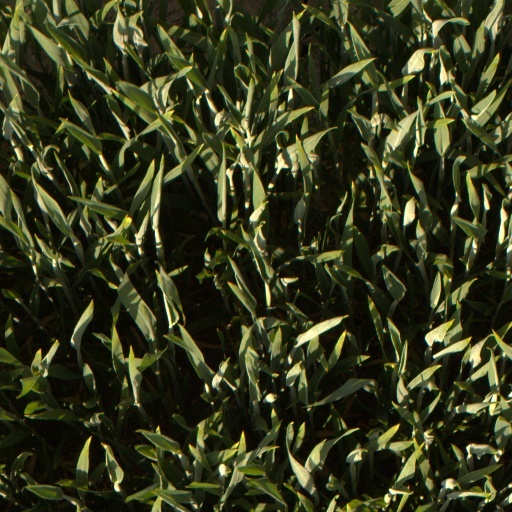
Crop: wheat